Bound for Glory (2016)

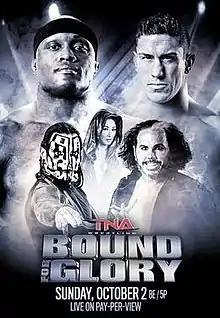
Promotional poster featuring Lashley, Ethan Carter III, Gail Kim, and The Broken Hardys

The 2016 Bound for Glory was a professional wrestling pay-per-view (PPV) event produced by Total Nonstop Action Wrestling (TNA). It took place on October 2, 2016 at the Impact Zone in Orlando, Florida, the first time since the inaugural 2005 event to be held at the venue. It was the twelfth event in the Bound for Glory chronology, and the last live pay-per-view event under the TNA name until the 2024 Hard To Kill event. It included the induction of Gail Kim into the TNA Hall of Fame, with Christy Hemme, Taryn Terrell and Awesome Kong returning to induct her. The event also featured the official TNA debut of Cody and Brandi Rhodes.